Phileas and Philoromus

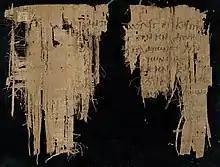
Papyri with an Acts of Phileas and Philoromus, the most important christian text about their martyrdom. Egypt, 300-350 A.D. Chester Beatty Library

Saints Phileas and Philoromus (died ) were two Egyptian martyrs under the Emperor Diocletian. Phileas was Bishop of Thmuis and Philoromus was a senior imperial officer.